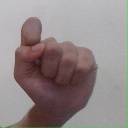
अक्षर: घ